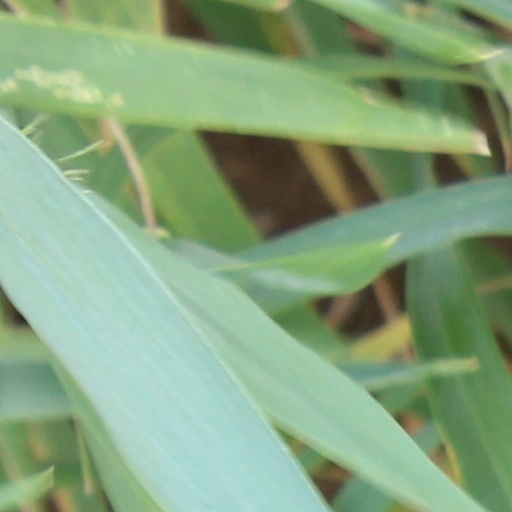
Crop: wheat